Vido Musso

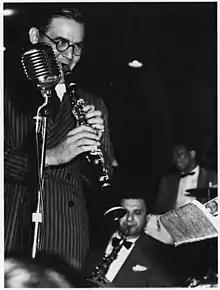
Musso (middle) performs with Benny Goodman (left) and Sid Catlett (right) in the 1940s.

Musso is a fairly obscure figure in the history of jazz and big band music. He relocated with his family from Carini, Sicily to the U.S. in July 1920, arriving at the Port of New York aboard the Italian steamship "Patria". His parents are Francesco Musso and Maria Lentini. They settled in Detroit, where Musso began learning to play the clarinet. Ten years later, he moved to Los Angeles and co-founded a big band with Stan Kenton in 1935. Musso left the band the following year to collaborate with Gus Arnheim, Benny Goodman, and Gene Krupa. He accompanied Billie Holiday and pianist Teddy Wilson on recordings in the late 1930s. Later, he took over leadership of his own band from Bunny Berigan but struggled to establish himself as a successful big band leader during the 1930s and 1940s. However, he spent most of his career as a sideman. After returning to Goodman, he was a member of big bands led by Harry James, Woody Herman, and Tommy Dorsey. He returned to perform with Kenton in the mid-1940s before retiring around 1975 after relocating to California.